Pierre Turgeon

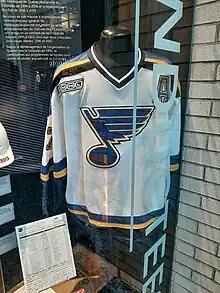
A Blues jersey worn by Turgeon during the 1999–00 season, including an October 9, 1999 game in Edmonton against the Oilers where Turgeon recorded the 1,000th point of his 13-year NHL career, becoming just the 55th player in league history to reach the milestone.

On October 29, 1996, Turgeon was traded to the St. Louis Blues (along with Rory Fitzpatrick and Craig Conroy) in exchange for Murray Baron, Shayne Corson and a fifth-round pick in the 1997 NHL Entry Draft. Turgeon spent the next five seasons producing well with the likes of Brett Hull, Chris Pronger, Al MacInnis and Grant Fuhr as teammates. He averaged more than 70 points per season and scored several key post-season goals during his tenure in St. Louis.